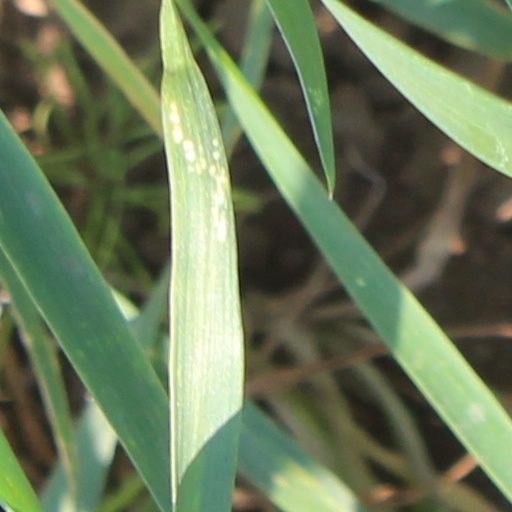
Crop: wheat